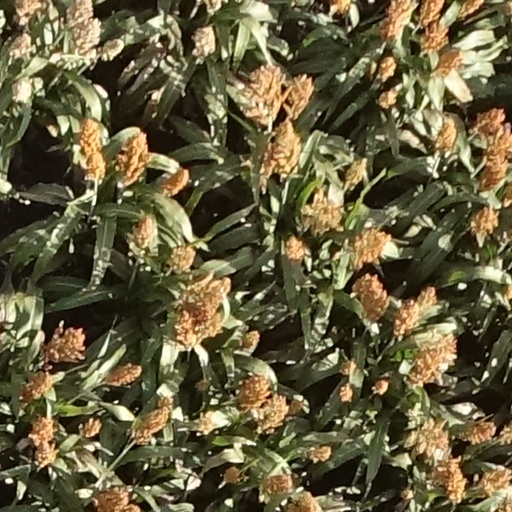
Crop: sorghum